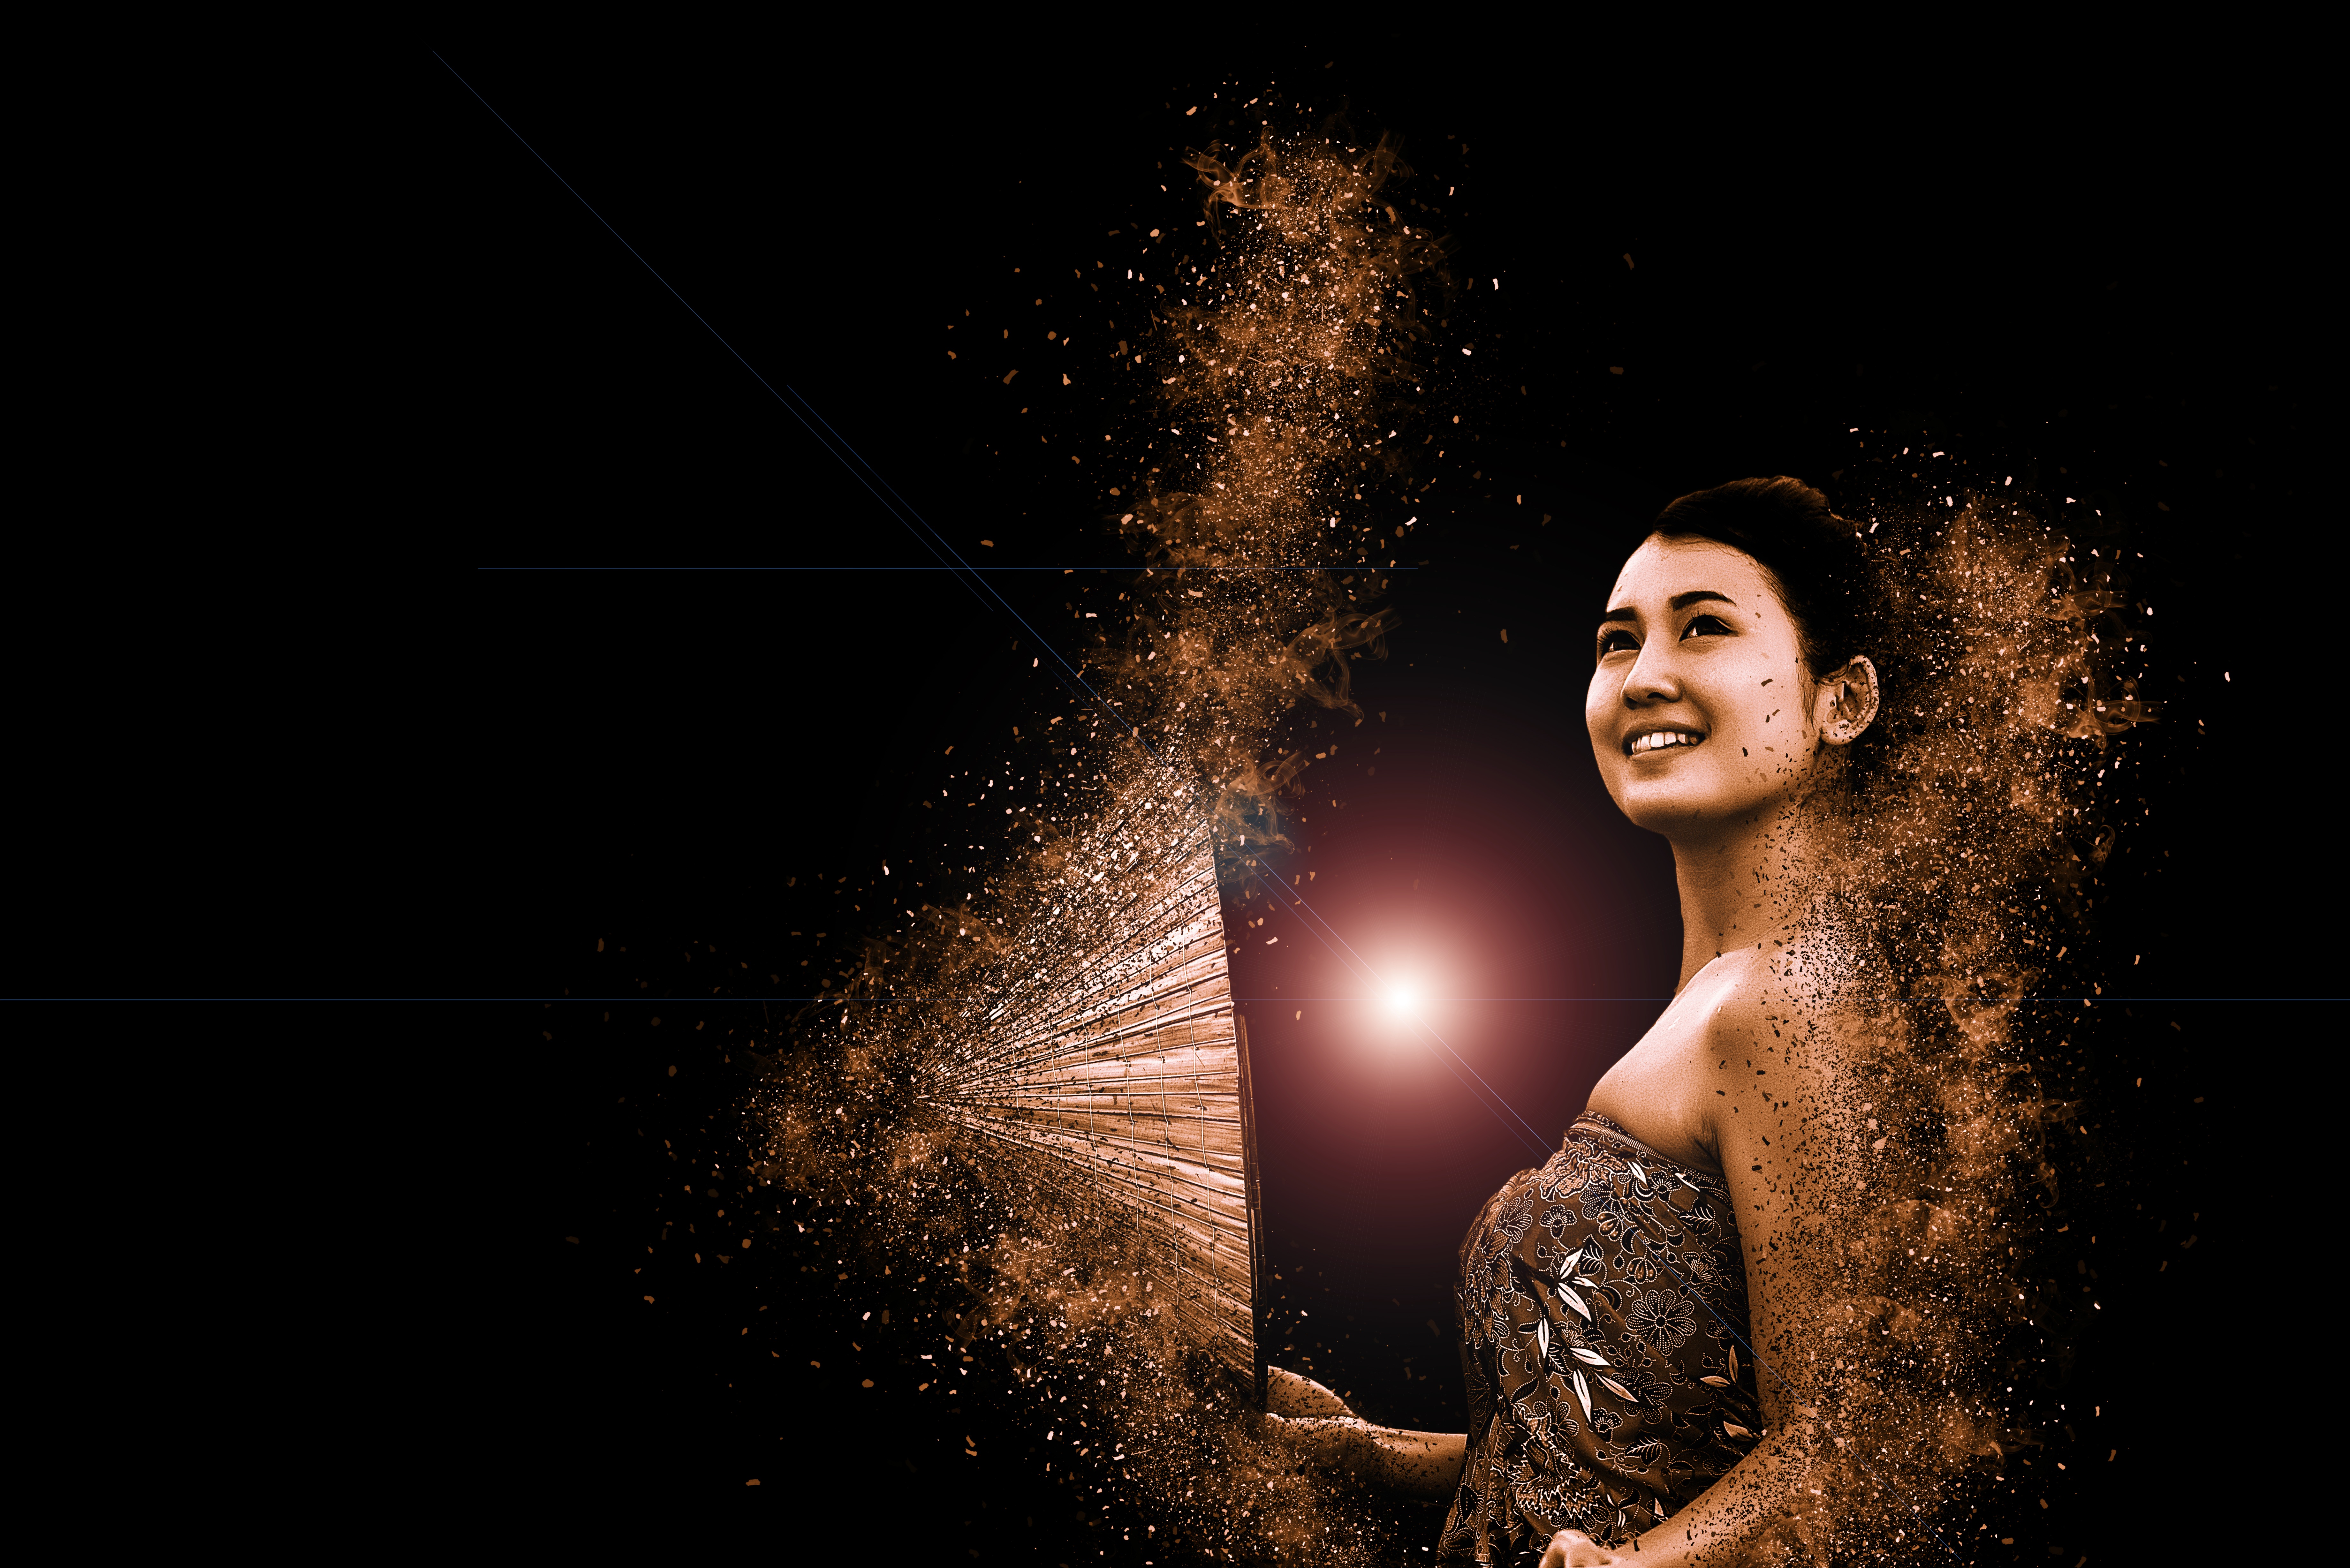
person, light, woman, night, photography, sparkler, asia, hat, darkness, fashion, smiling, straw hat, face, asian girl, album cover, computer wallpaper